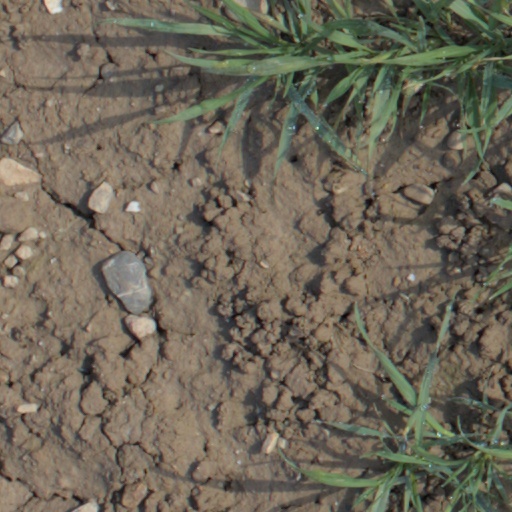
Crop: wheat